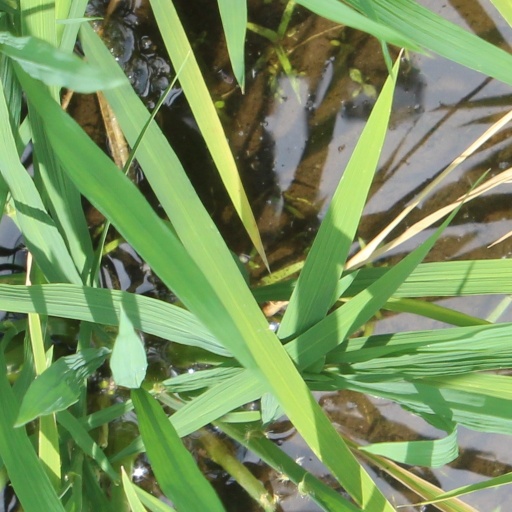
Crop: rice